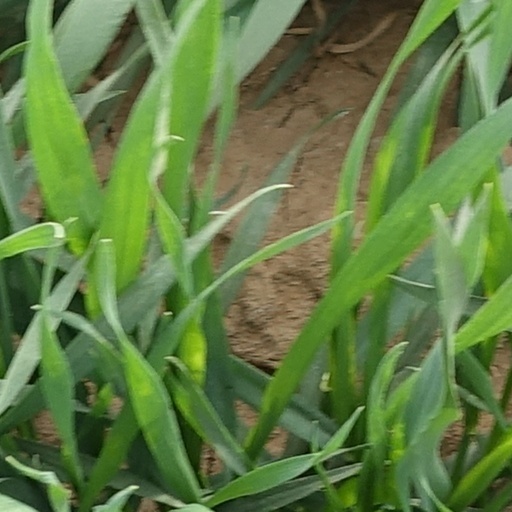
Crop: wheat